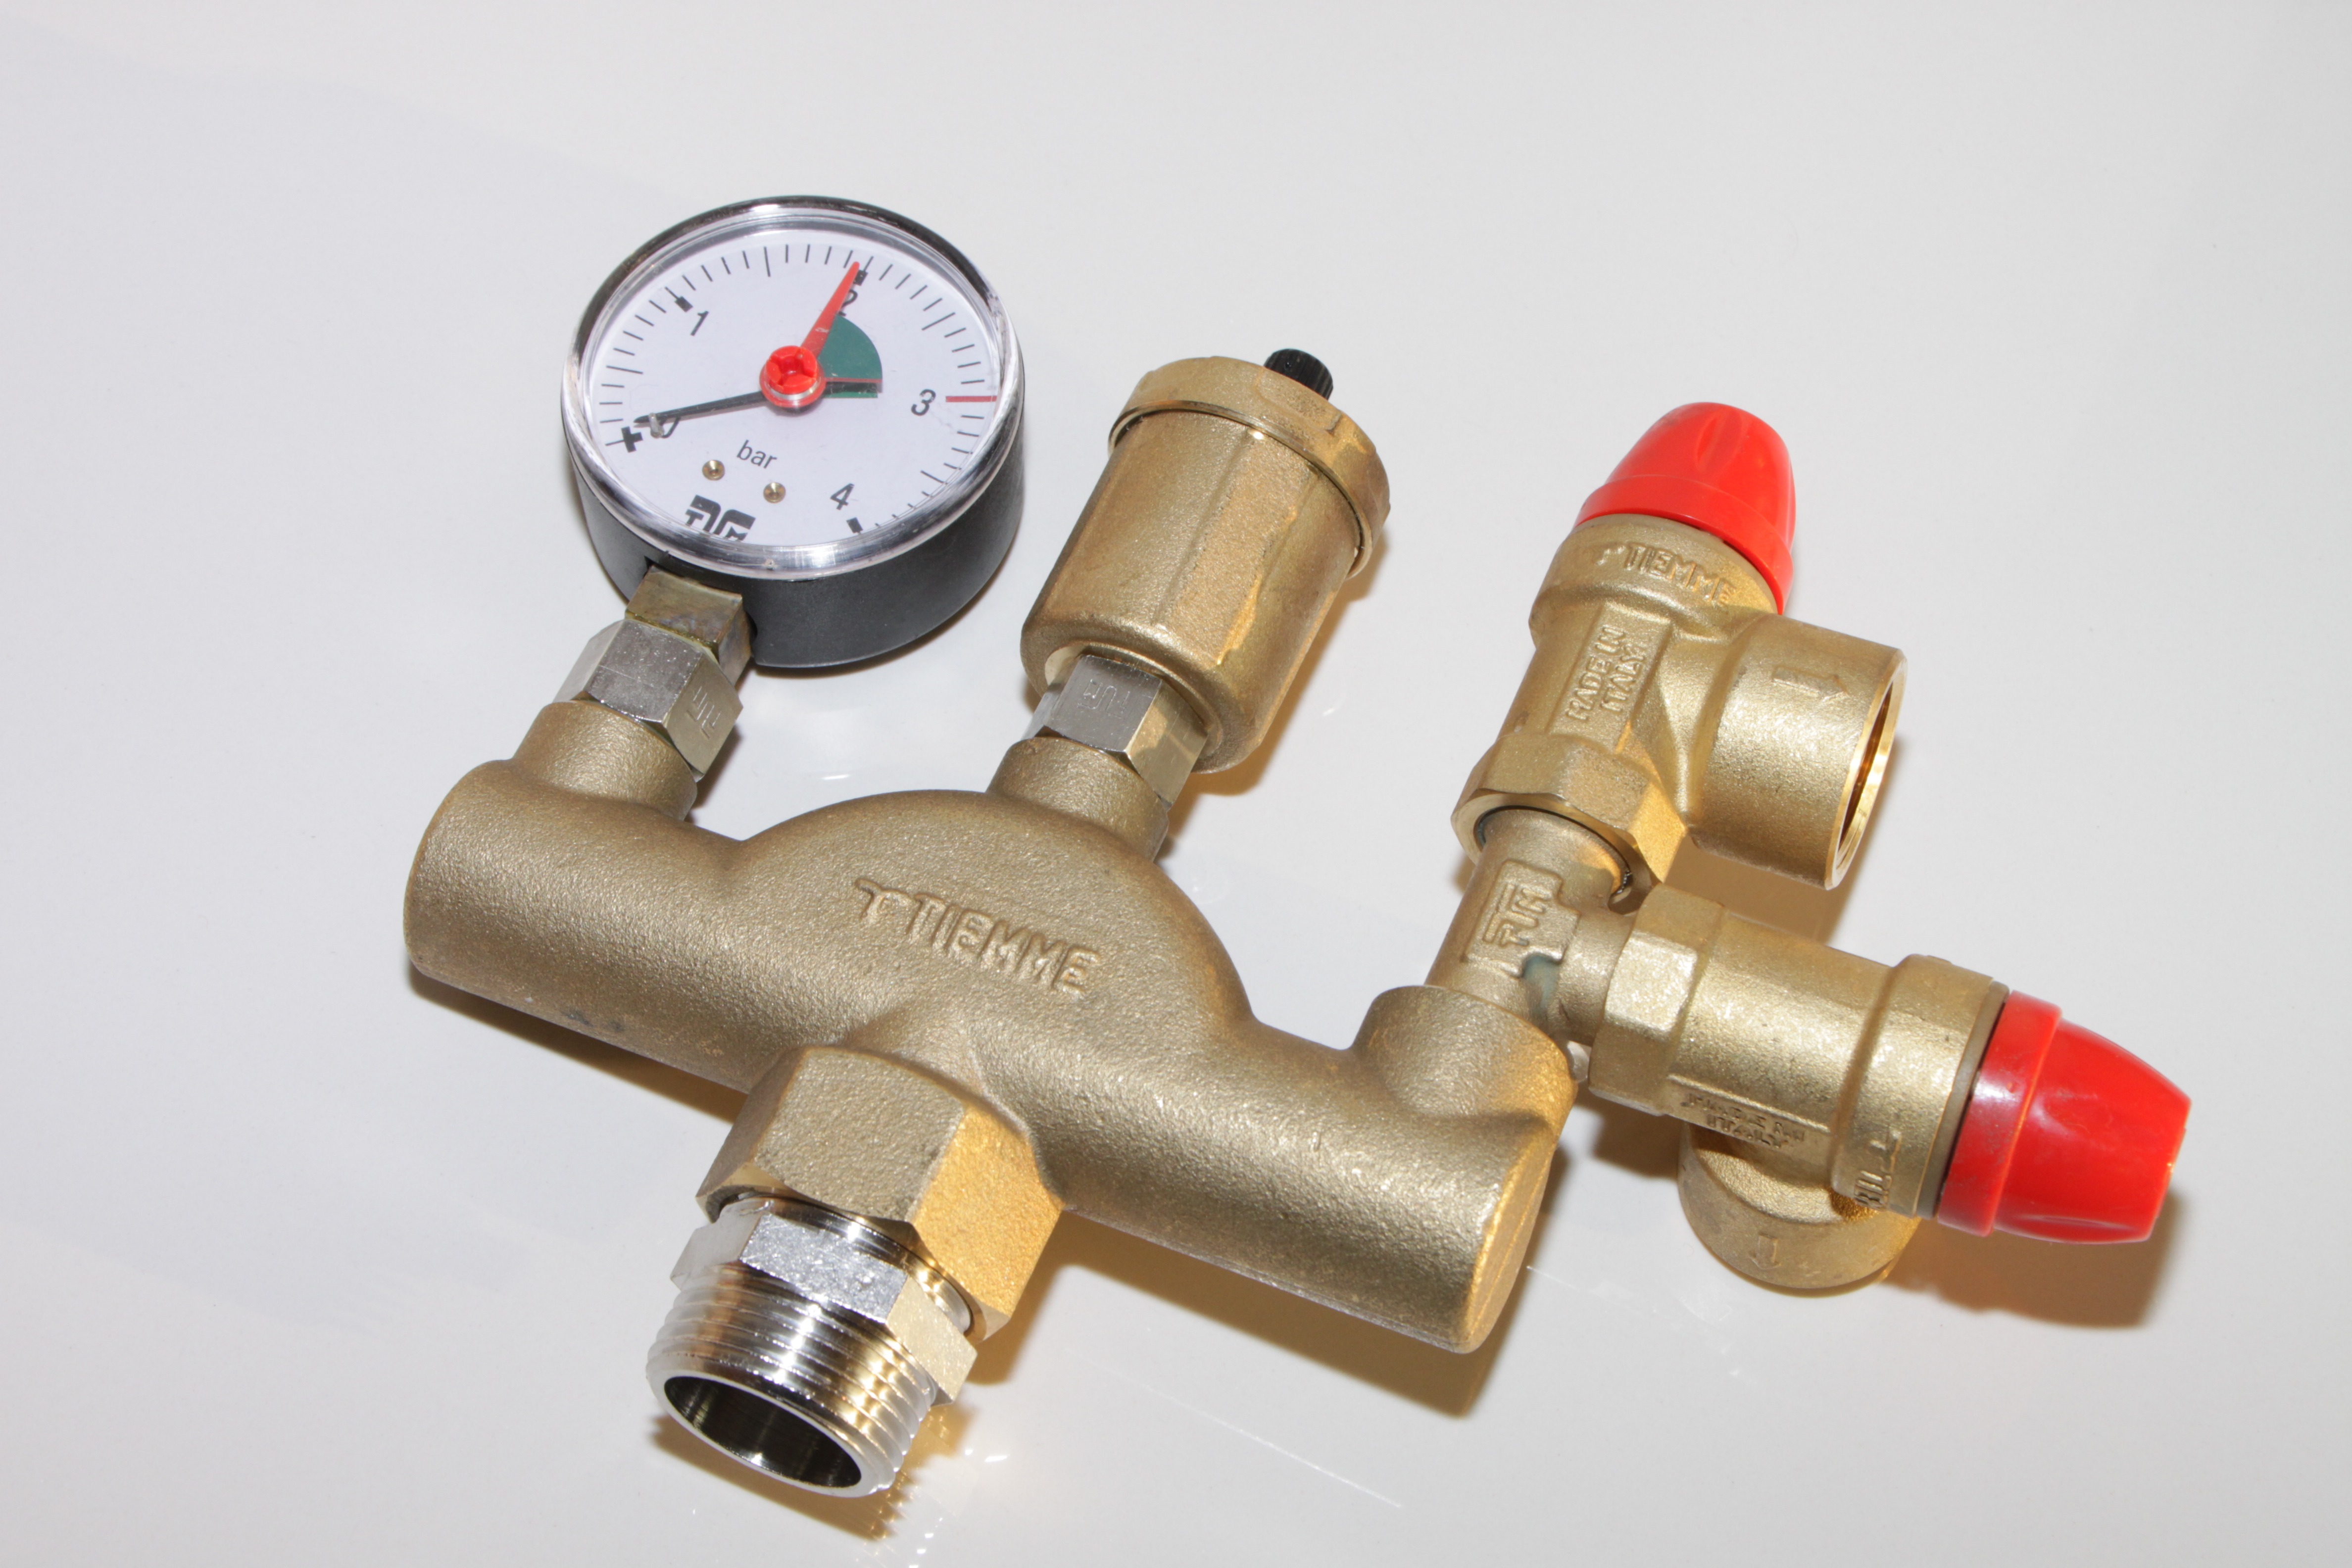
group, technology, gauge, product, brass, tools, safety, heating, valve, boiler, editorial, manometer, air vent, safety valve